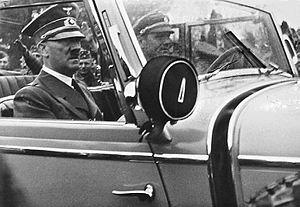
Erich Kempka / Karriere i det 3. rige
Erich Kempka t.v. ved siden af Adolf Hitler i Mercedes W31 september 1939 i Polen
Erich Kempka var medlem af SS og fra 1932 til 1945 chauffør for Hitler.